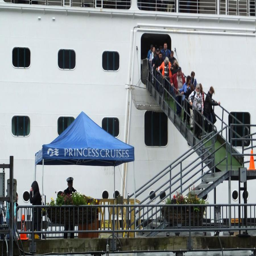
passengers of the cruise ship disembark on wednesday after a woman was found dead .